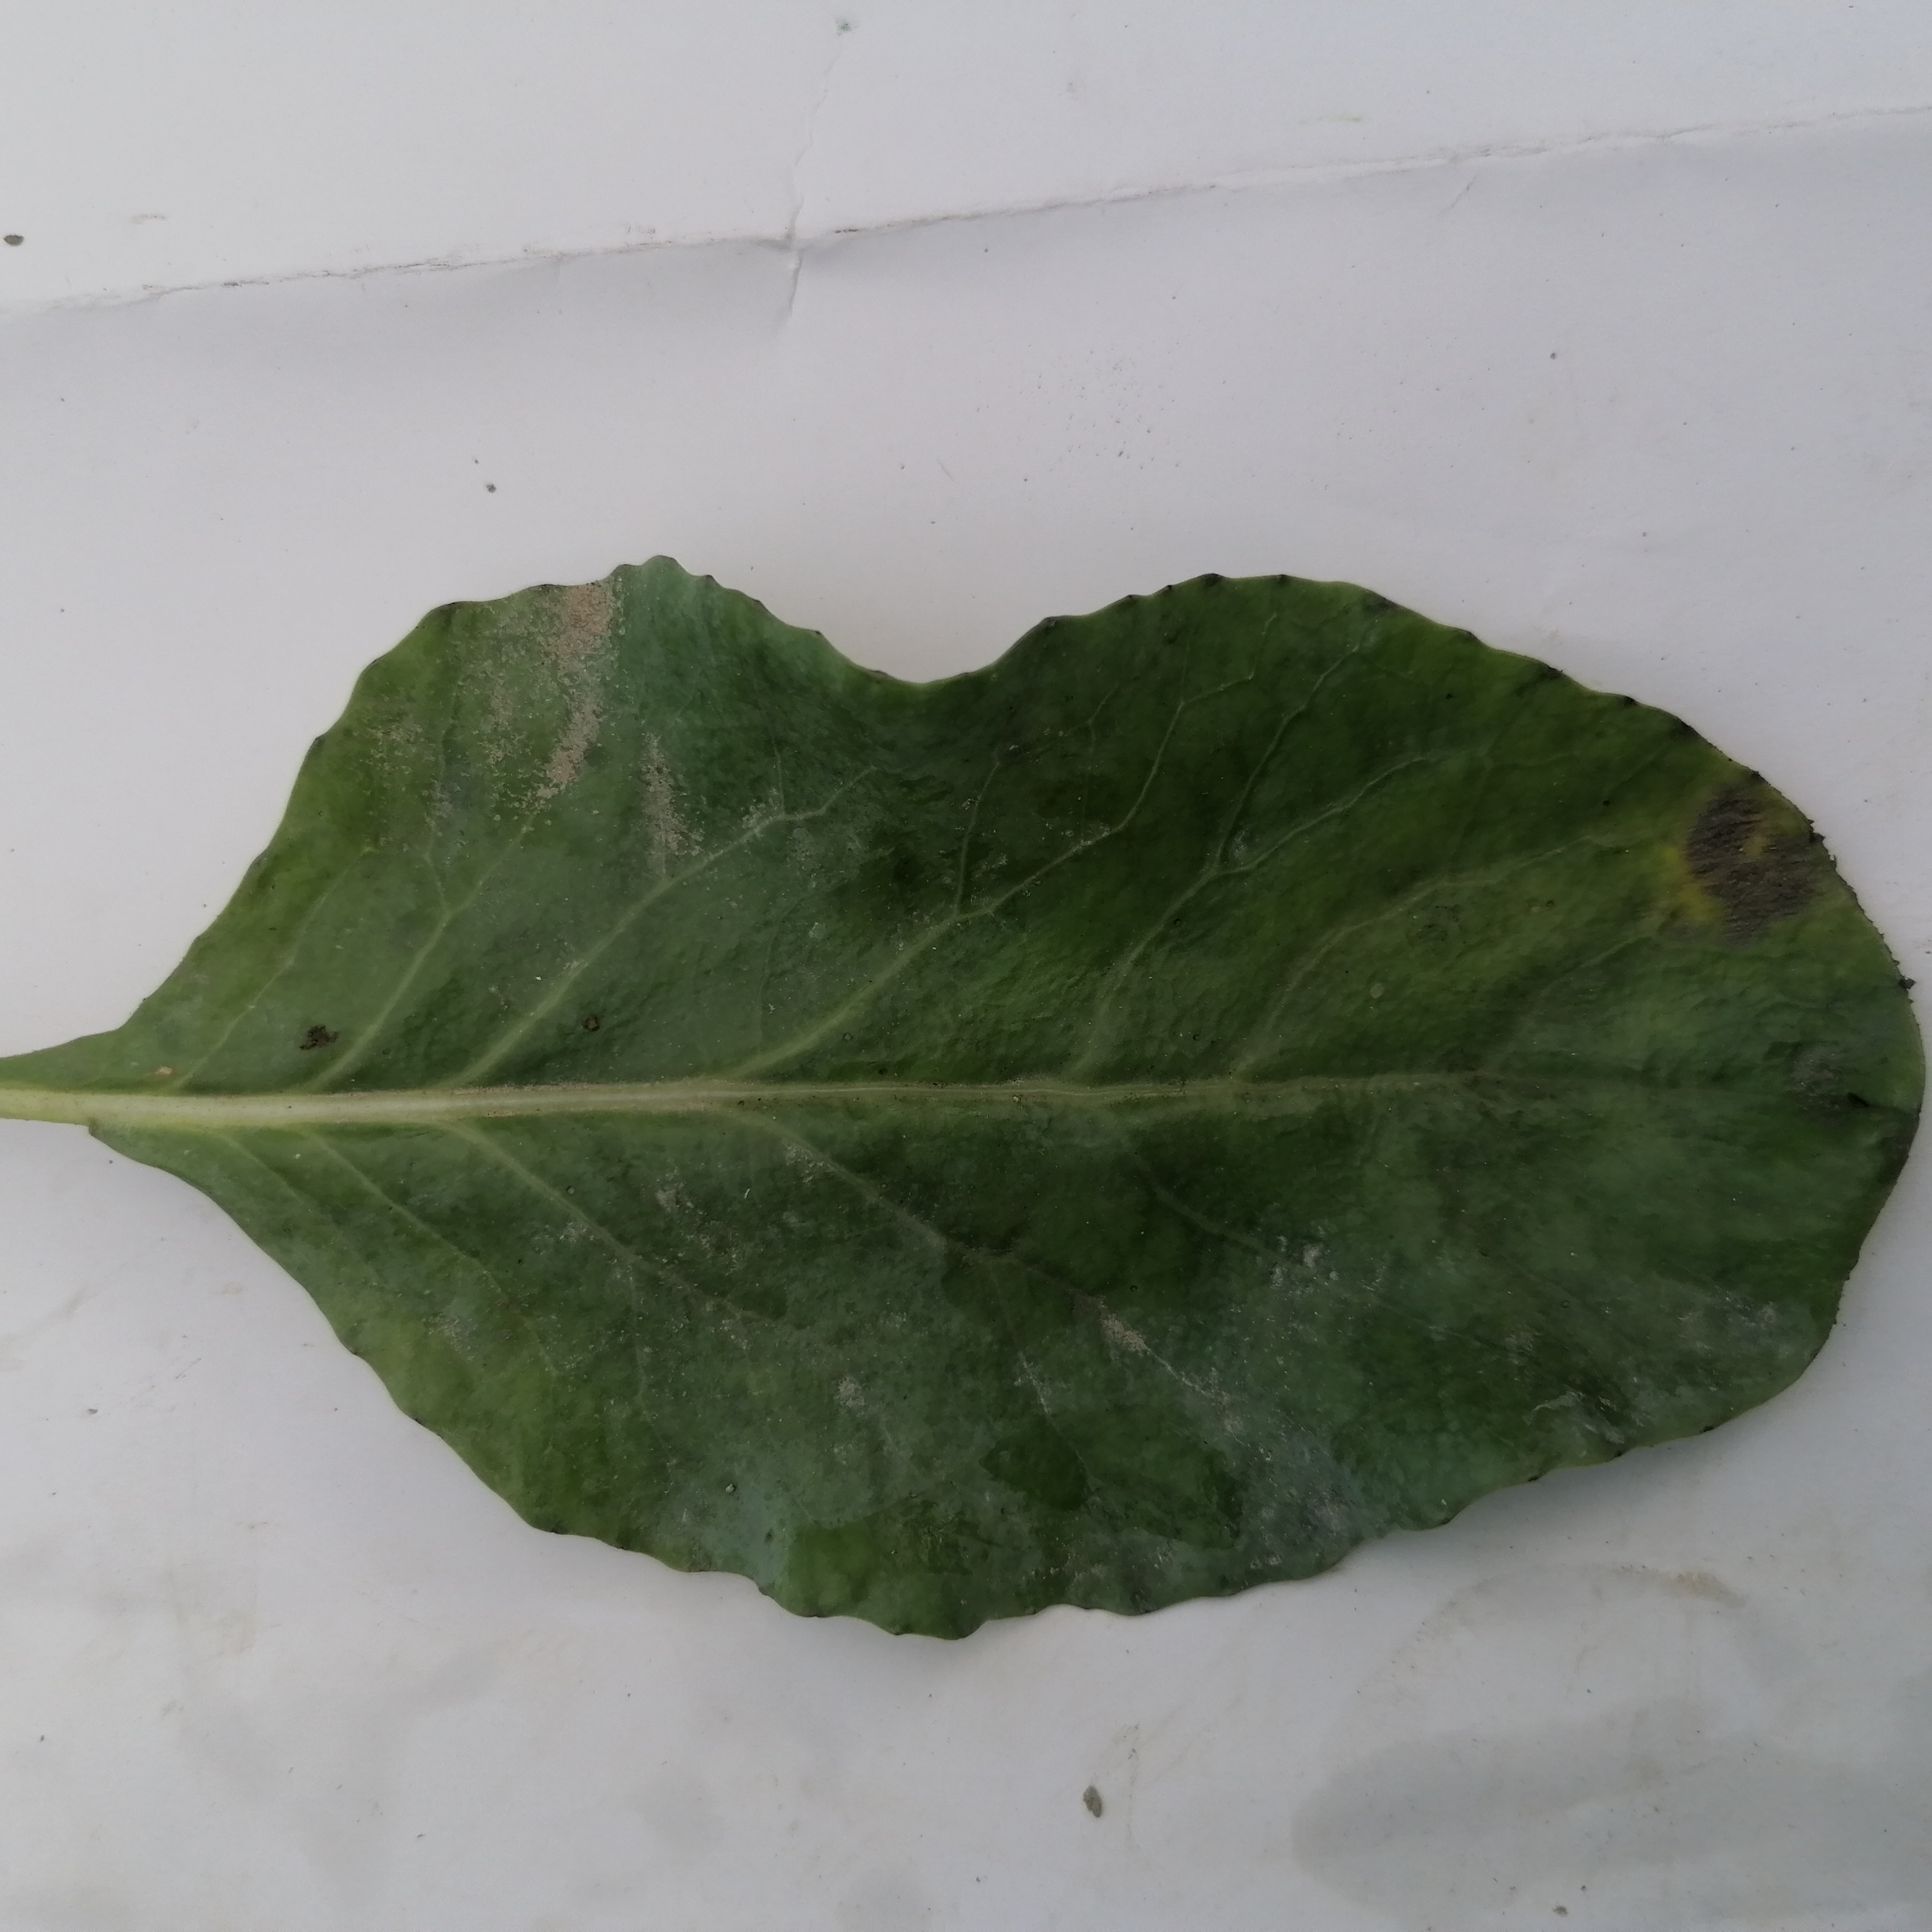
Label: Black Rot